Tourism in Tibet

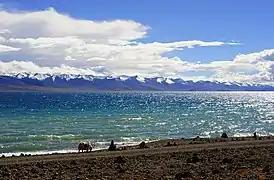
Namtso, the second-largest lake in Tibet

Tourism has recently emerged as a pivotal driver of economic development in Tibet. In 2015, the region attracted over 20 million visitors, generating an annual tourism revenue of 28 billion RMB. This represented over 25% of Tibet's GDP and contributed more than 20% to the region's overall economic growth. However, the influx of tourists has adversely impacted the region's ecological environment, as well as Tibetan culture and traditions. In response, initiatives have been implemented to safeguard local businesses and support the development of tourism infrastructure.